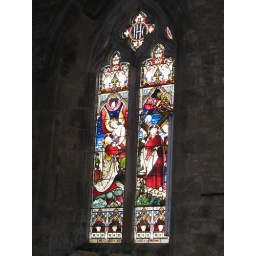
Stained glass window in the church in Cropredy.